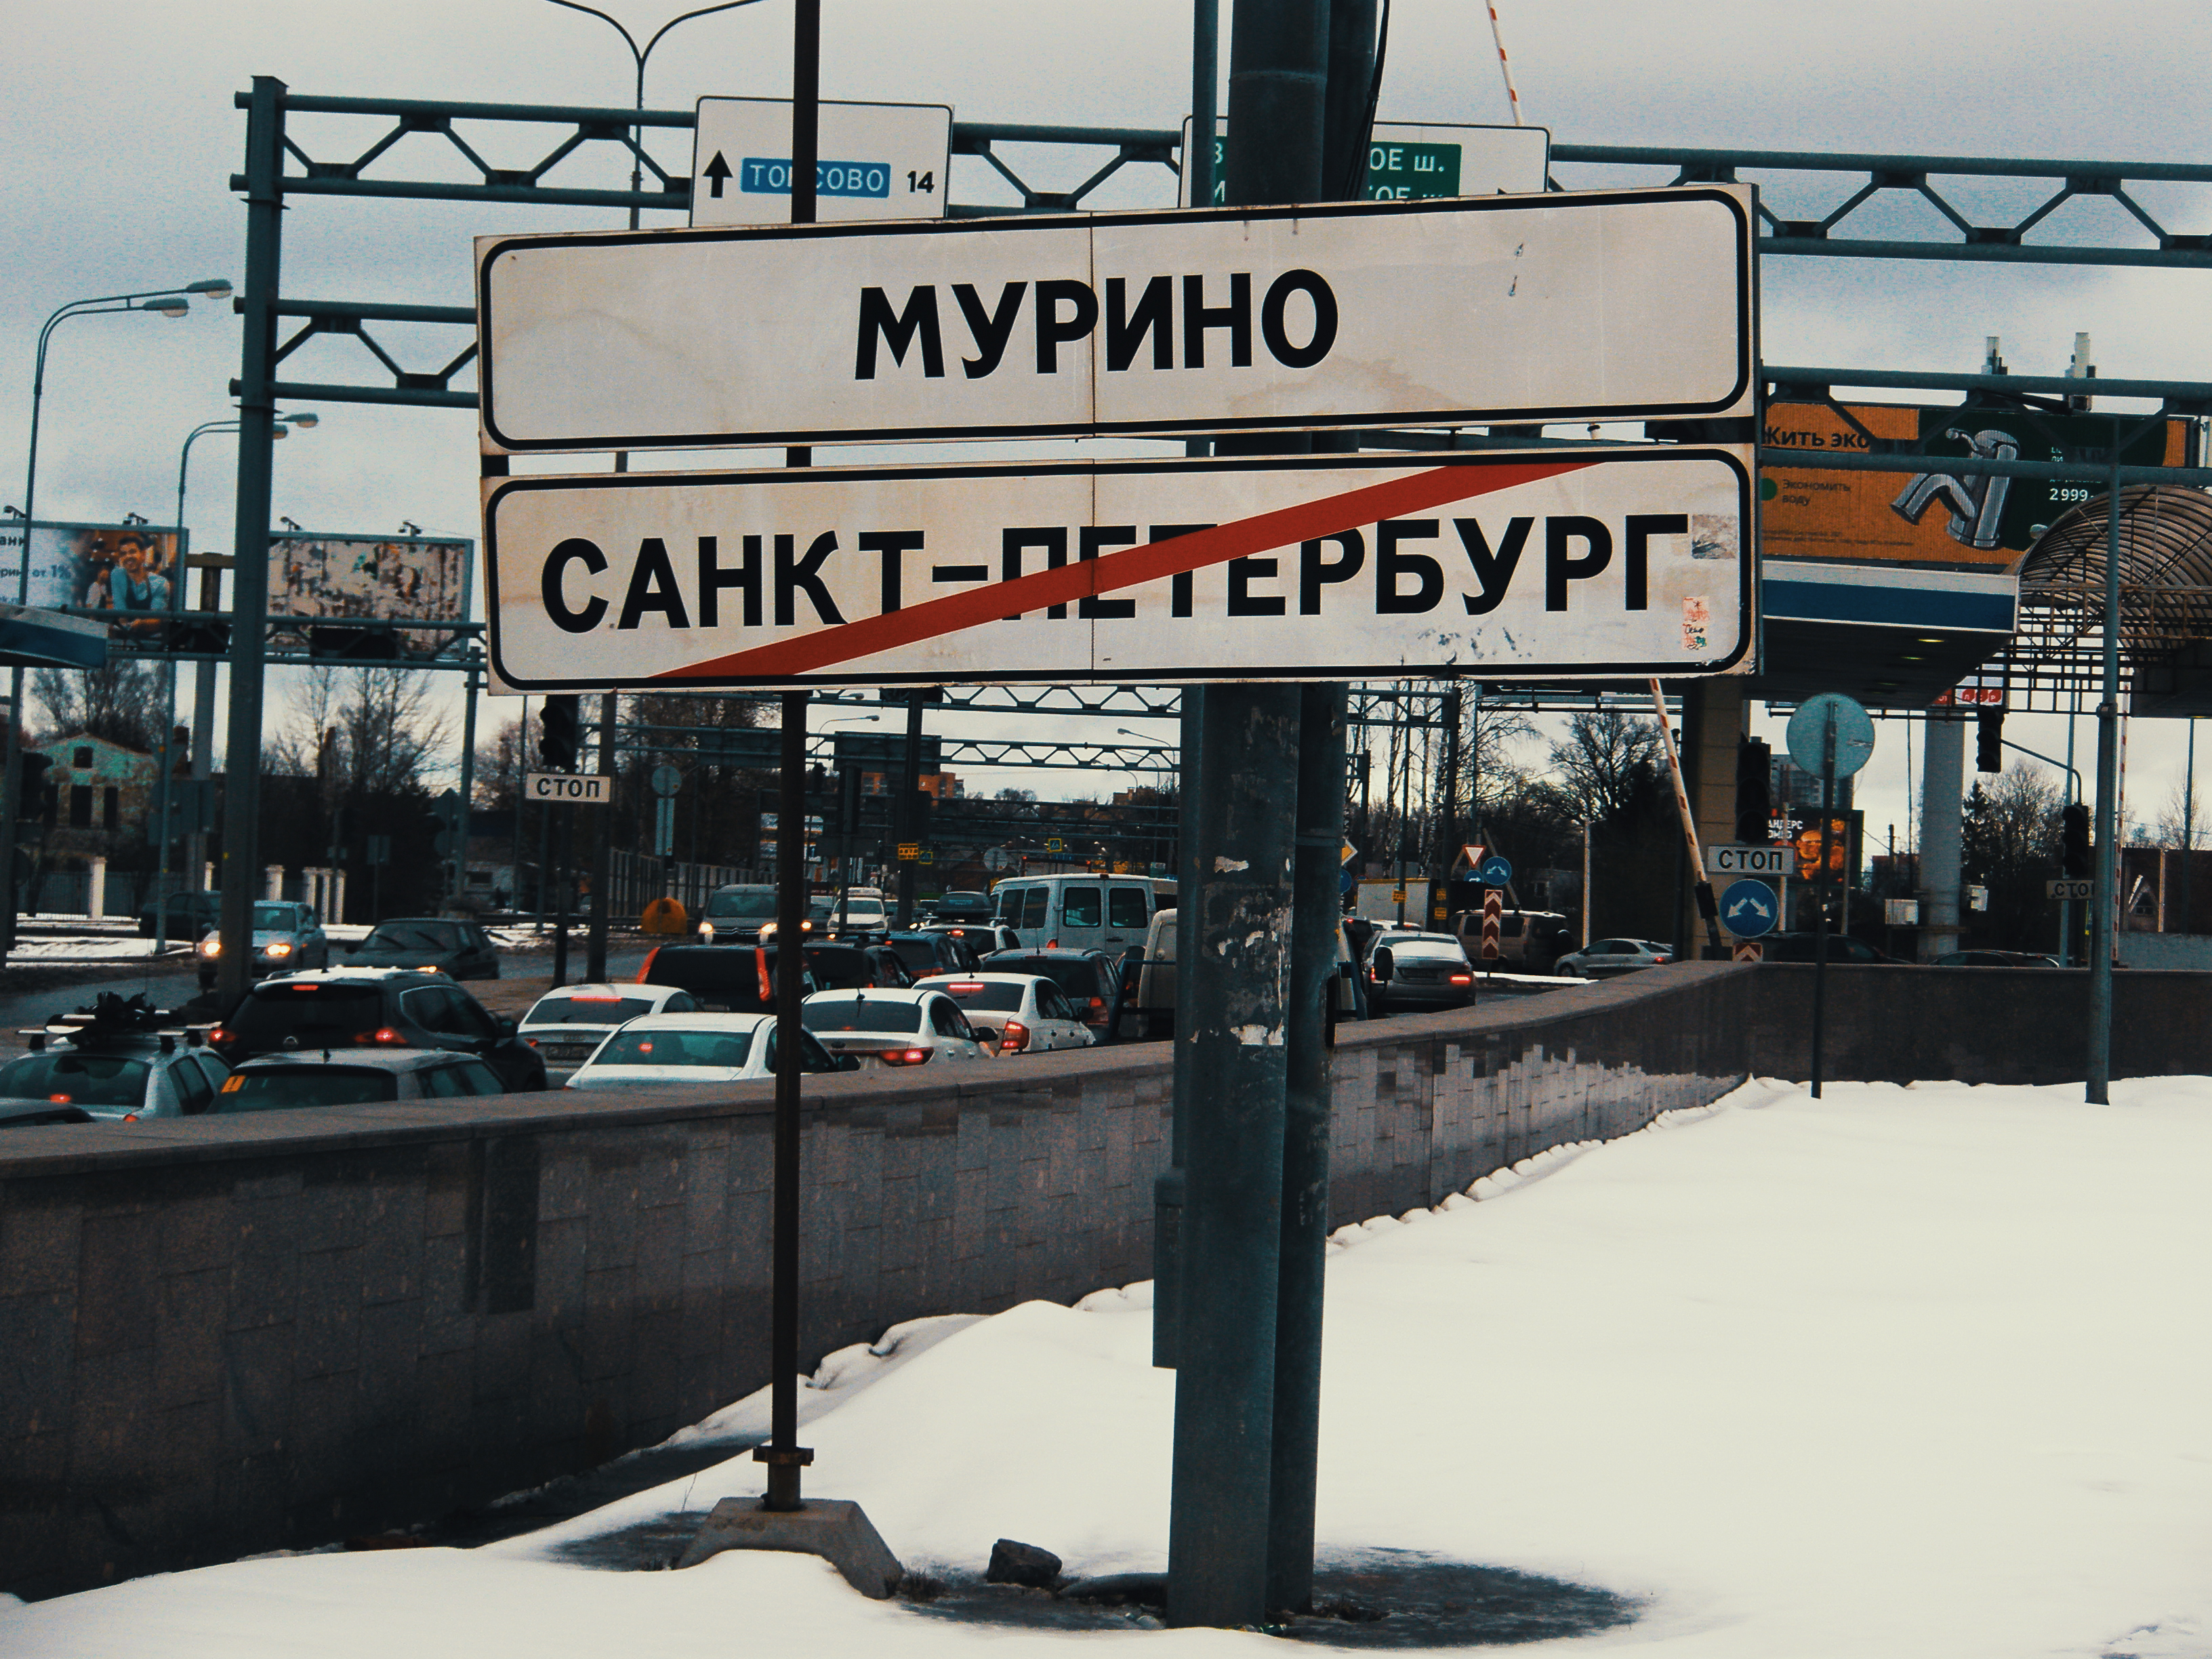
images, sky, motor vehicle, car, vehicle, building, tire, automotive exterior, automotive tire, font, road, billboard, city, snow, signage, winter, mixed use, advertising, street sign, sign, electricity, street, asphalt, lane, road surface, metal, wheel, suburb, downtown, freezing, traffic, evening, transport, automotive lighting